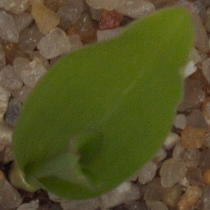
Label: maize